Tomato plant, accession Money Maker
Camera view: bottom (45 deg); turntable rotation: 150 degrees
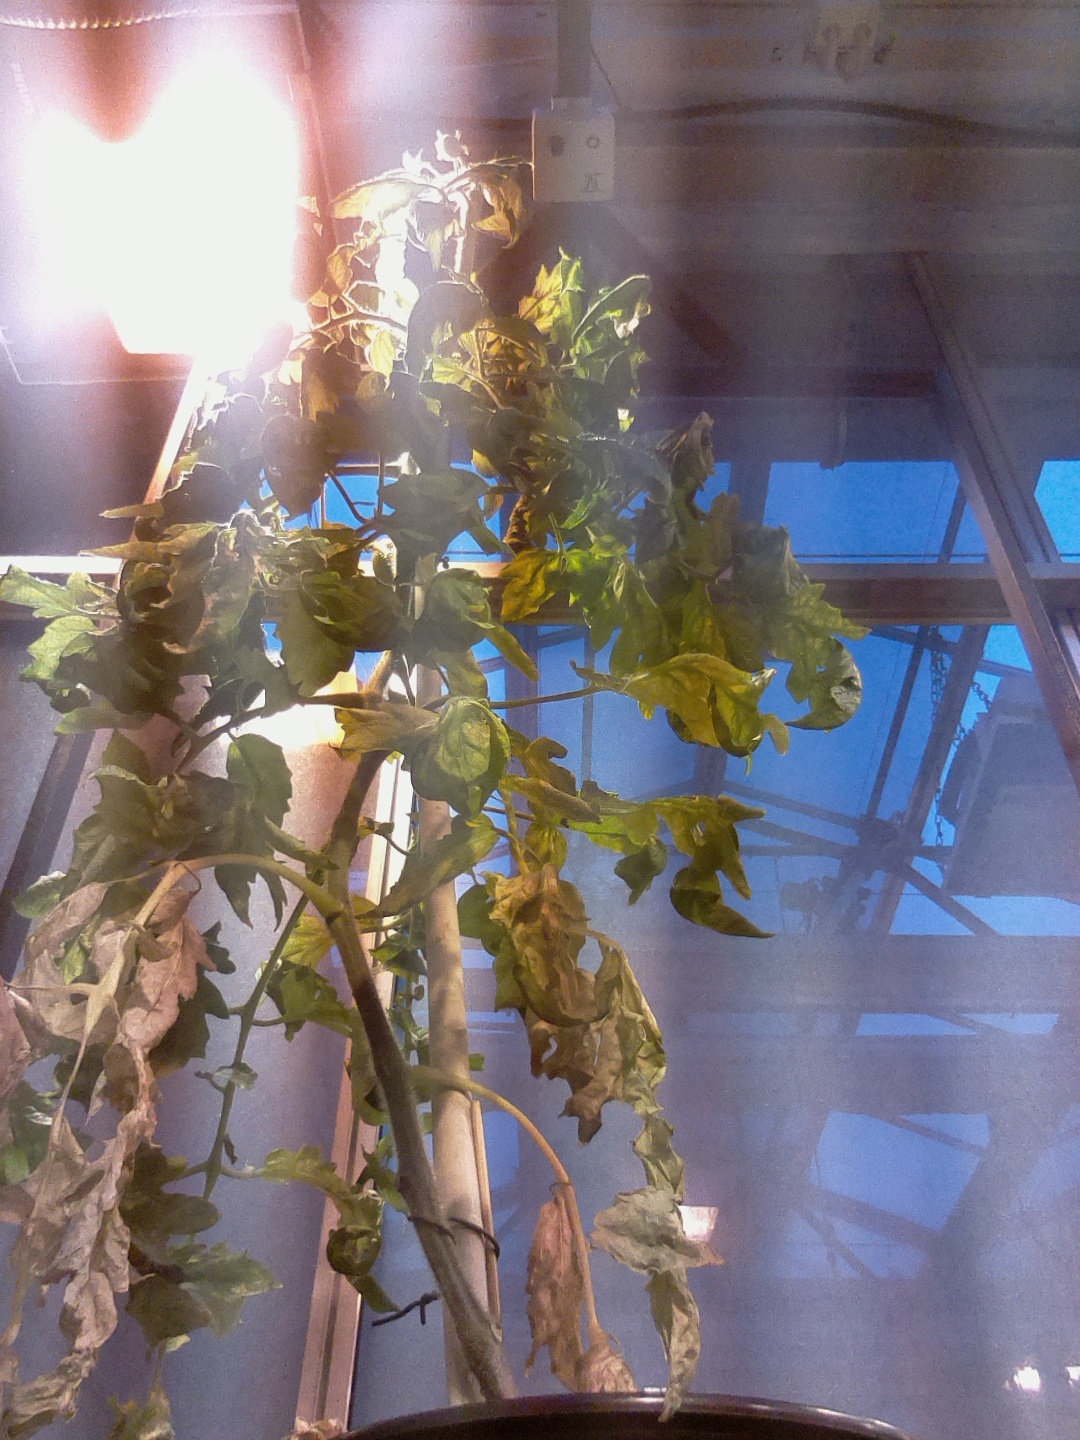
BBCH growth stage 73: 30%-40% of final fruit size